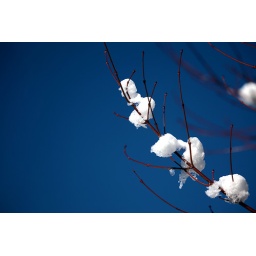
The fine branches of the maple tree in our garden against a beautiful blue sky